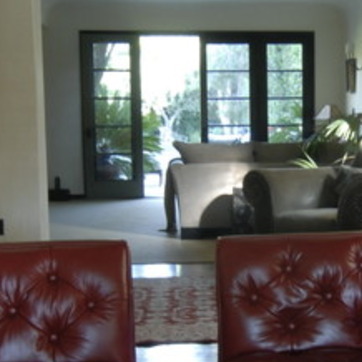
Material: fabric